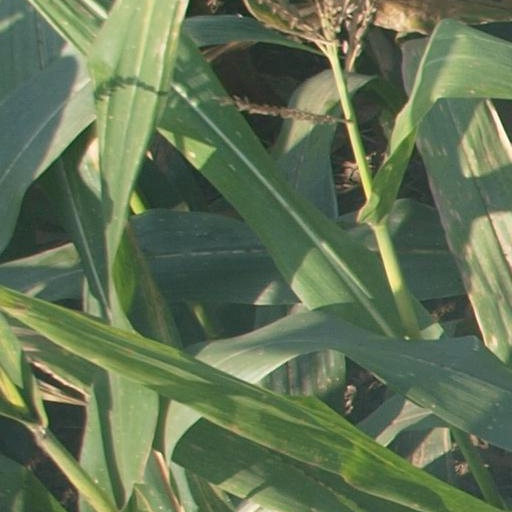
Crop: maize; corn